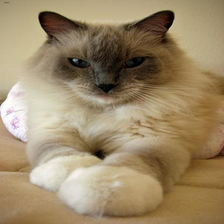
Species: cat
Breed: Ragdoll